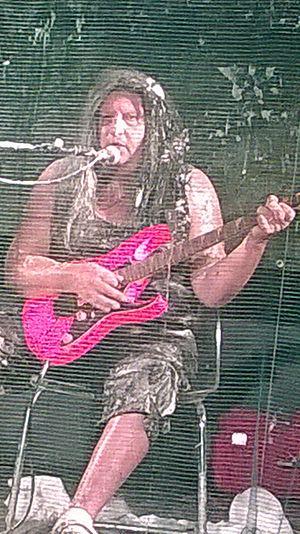
Richard Benson, né le 10 mars 1955 à Woking, en Angleterre, est un chanteur et personnage médiatique italien d'origine britannique.